Southern Palestine offensive

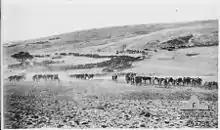
Horses queue for water at Jemmameh 8 November 1917. Ambulance horses and the end of the queue at 08:30 were watered at 17:30

Only one infantry division could be supplied and maintained at a distance of from railhead, with the camels and wheeled transport allotted to the EEF infantry corps. During the attack on Beersheba the transport of the XXI Corps had been assigned to supply the XX Corps, which marched back to near railhead at Karm after the victory. Here minimal transport was needed so the transport was sent back to the XXI Corps. Many thousands of camels in long lines slowly converged on their allotted areas, before being loaded up for the advance. Motor lorries caked with dust, also drove westwards across the sand and powdered earth. The sleepless drivers' vehicles were then load up before driving off to supply their infantry units.